Susana Malcorra

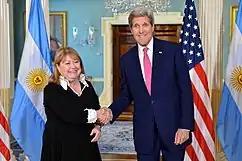
Malcorra with US Secretary of State, John Kerry, in Washington, D.C., March 2016

Malcorra served as the United Nations Under-Secretary-General for Field Support. She was appointed by Secretary-General Ban Ki-moon in March 2008, succeeding Jane Holl Lute. Prior to that, she had been chief operating officer and deputy executive director of the World Food Programme, where she oversaw emergency and humanitarian operations in more than 80 countries. During the tsunami emergency in December 2004, she led the first phase of the operational response and mustered human resources, budget, finance, information, technology, telecommunications, administration and security to deal with the disaster.